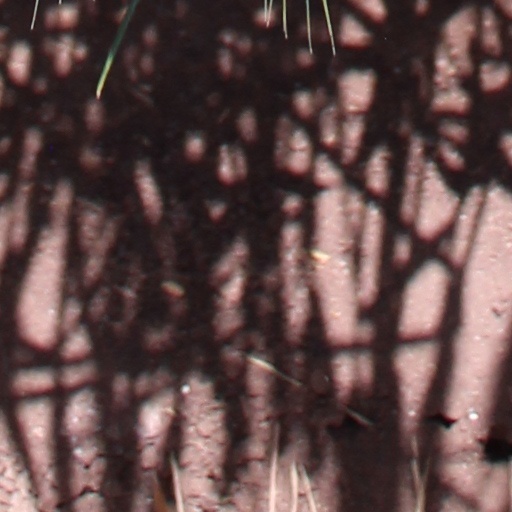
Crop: wheat